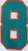
Number: 8